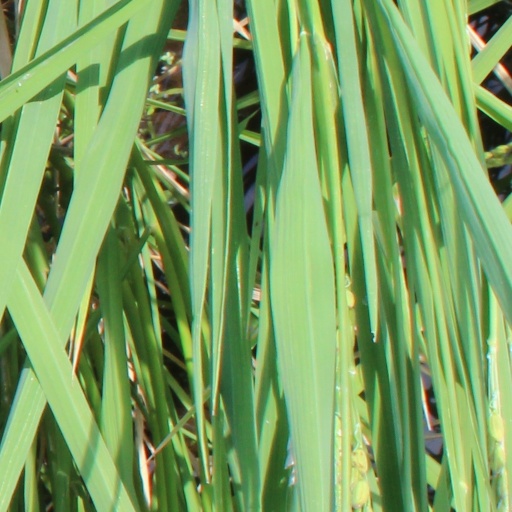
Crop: rice